Burgdorf, Hanover

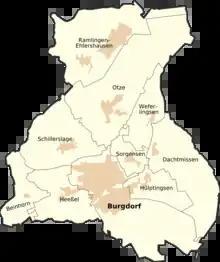
Burgdorf's division into localities

Burgdorf lies between the city of Hanover and the towns Celle and Peine. It shares borders with Uetze, Lehrte, Isernhagen, Burgwedel and the Celle district. The river Aue flows through the town. The landscape is shaped by the Burgdorf-Peine Geest, a mostly flat landscape with low hills and sandy soil. Forests consist mostly of Scots pines, birch trees and English oaks. The municipal area is surrounded by the Altwarmbüchener and Oldhorster Moor in the west, and the Burgdorfer Holz forest in the east.